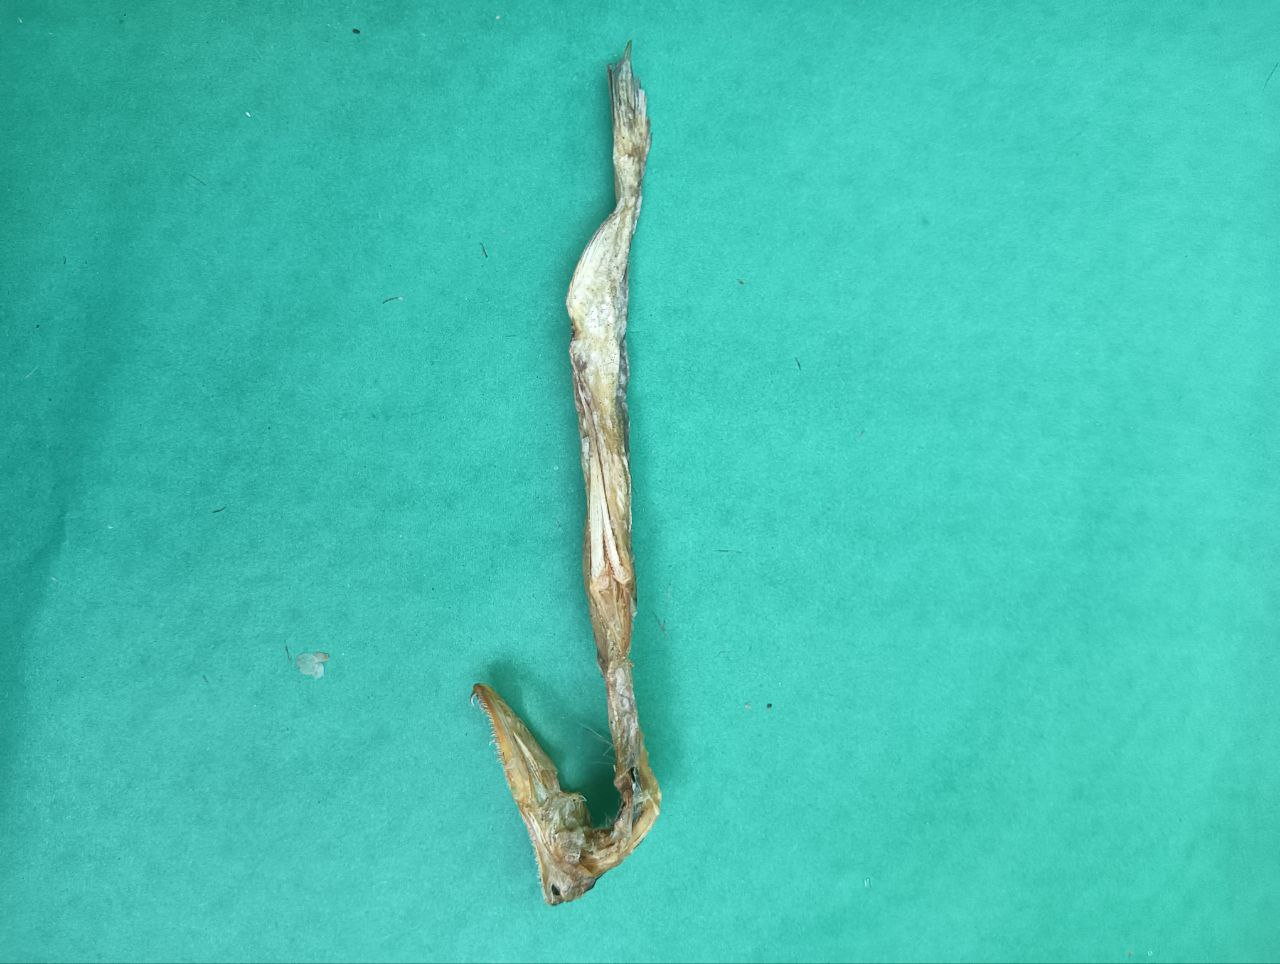
Species: Loitta